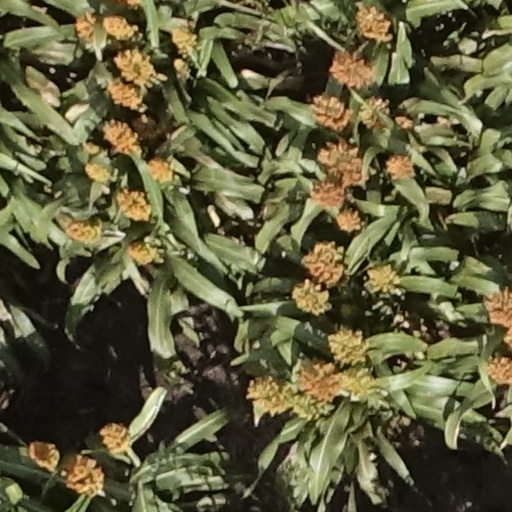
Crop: sorghum